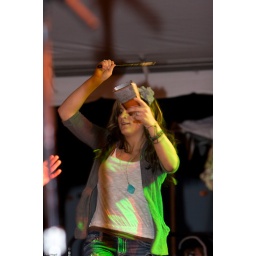
Dave Nagel-Cow Bell girl closeup in green light